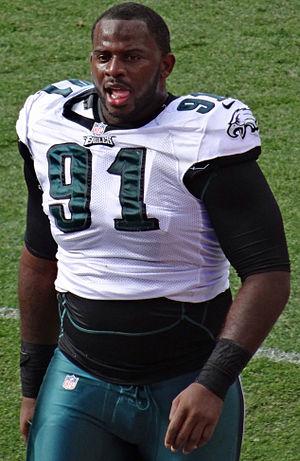
Fletcher Cox, né le 13 décembre 1990 à Yazoo City, est un joueur américain de football américain.